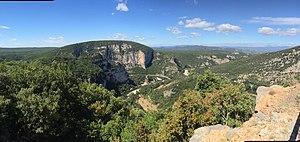
Les gorges de l'Ardèche